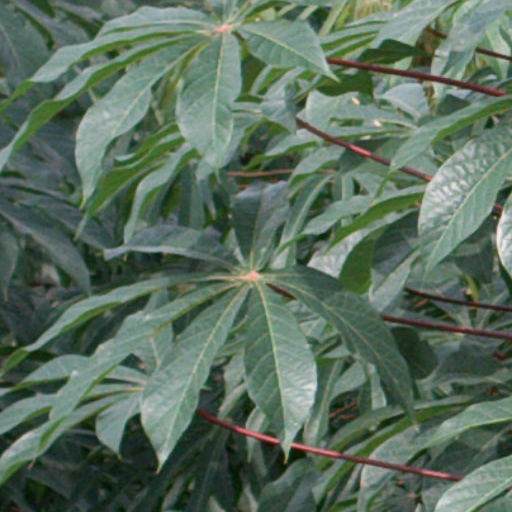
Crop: cassava